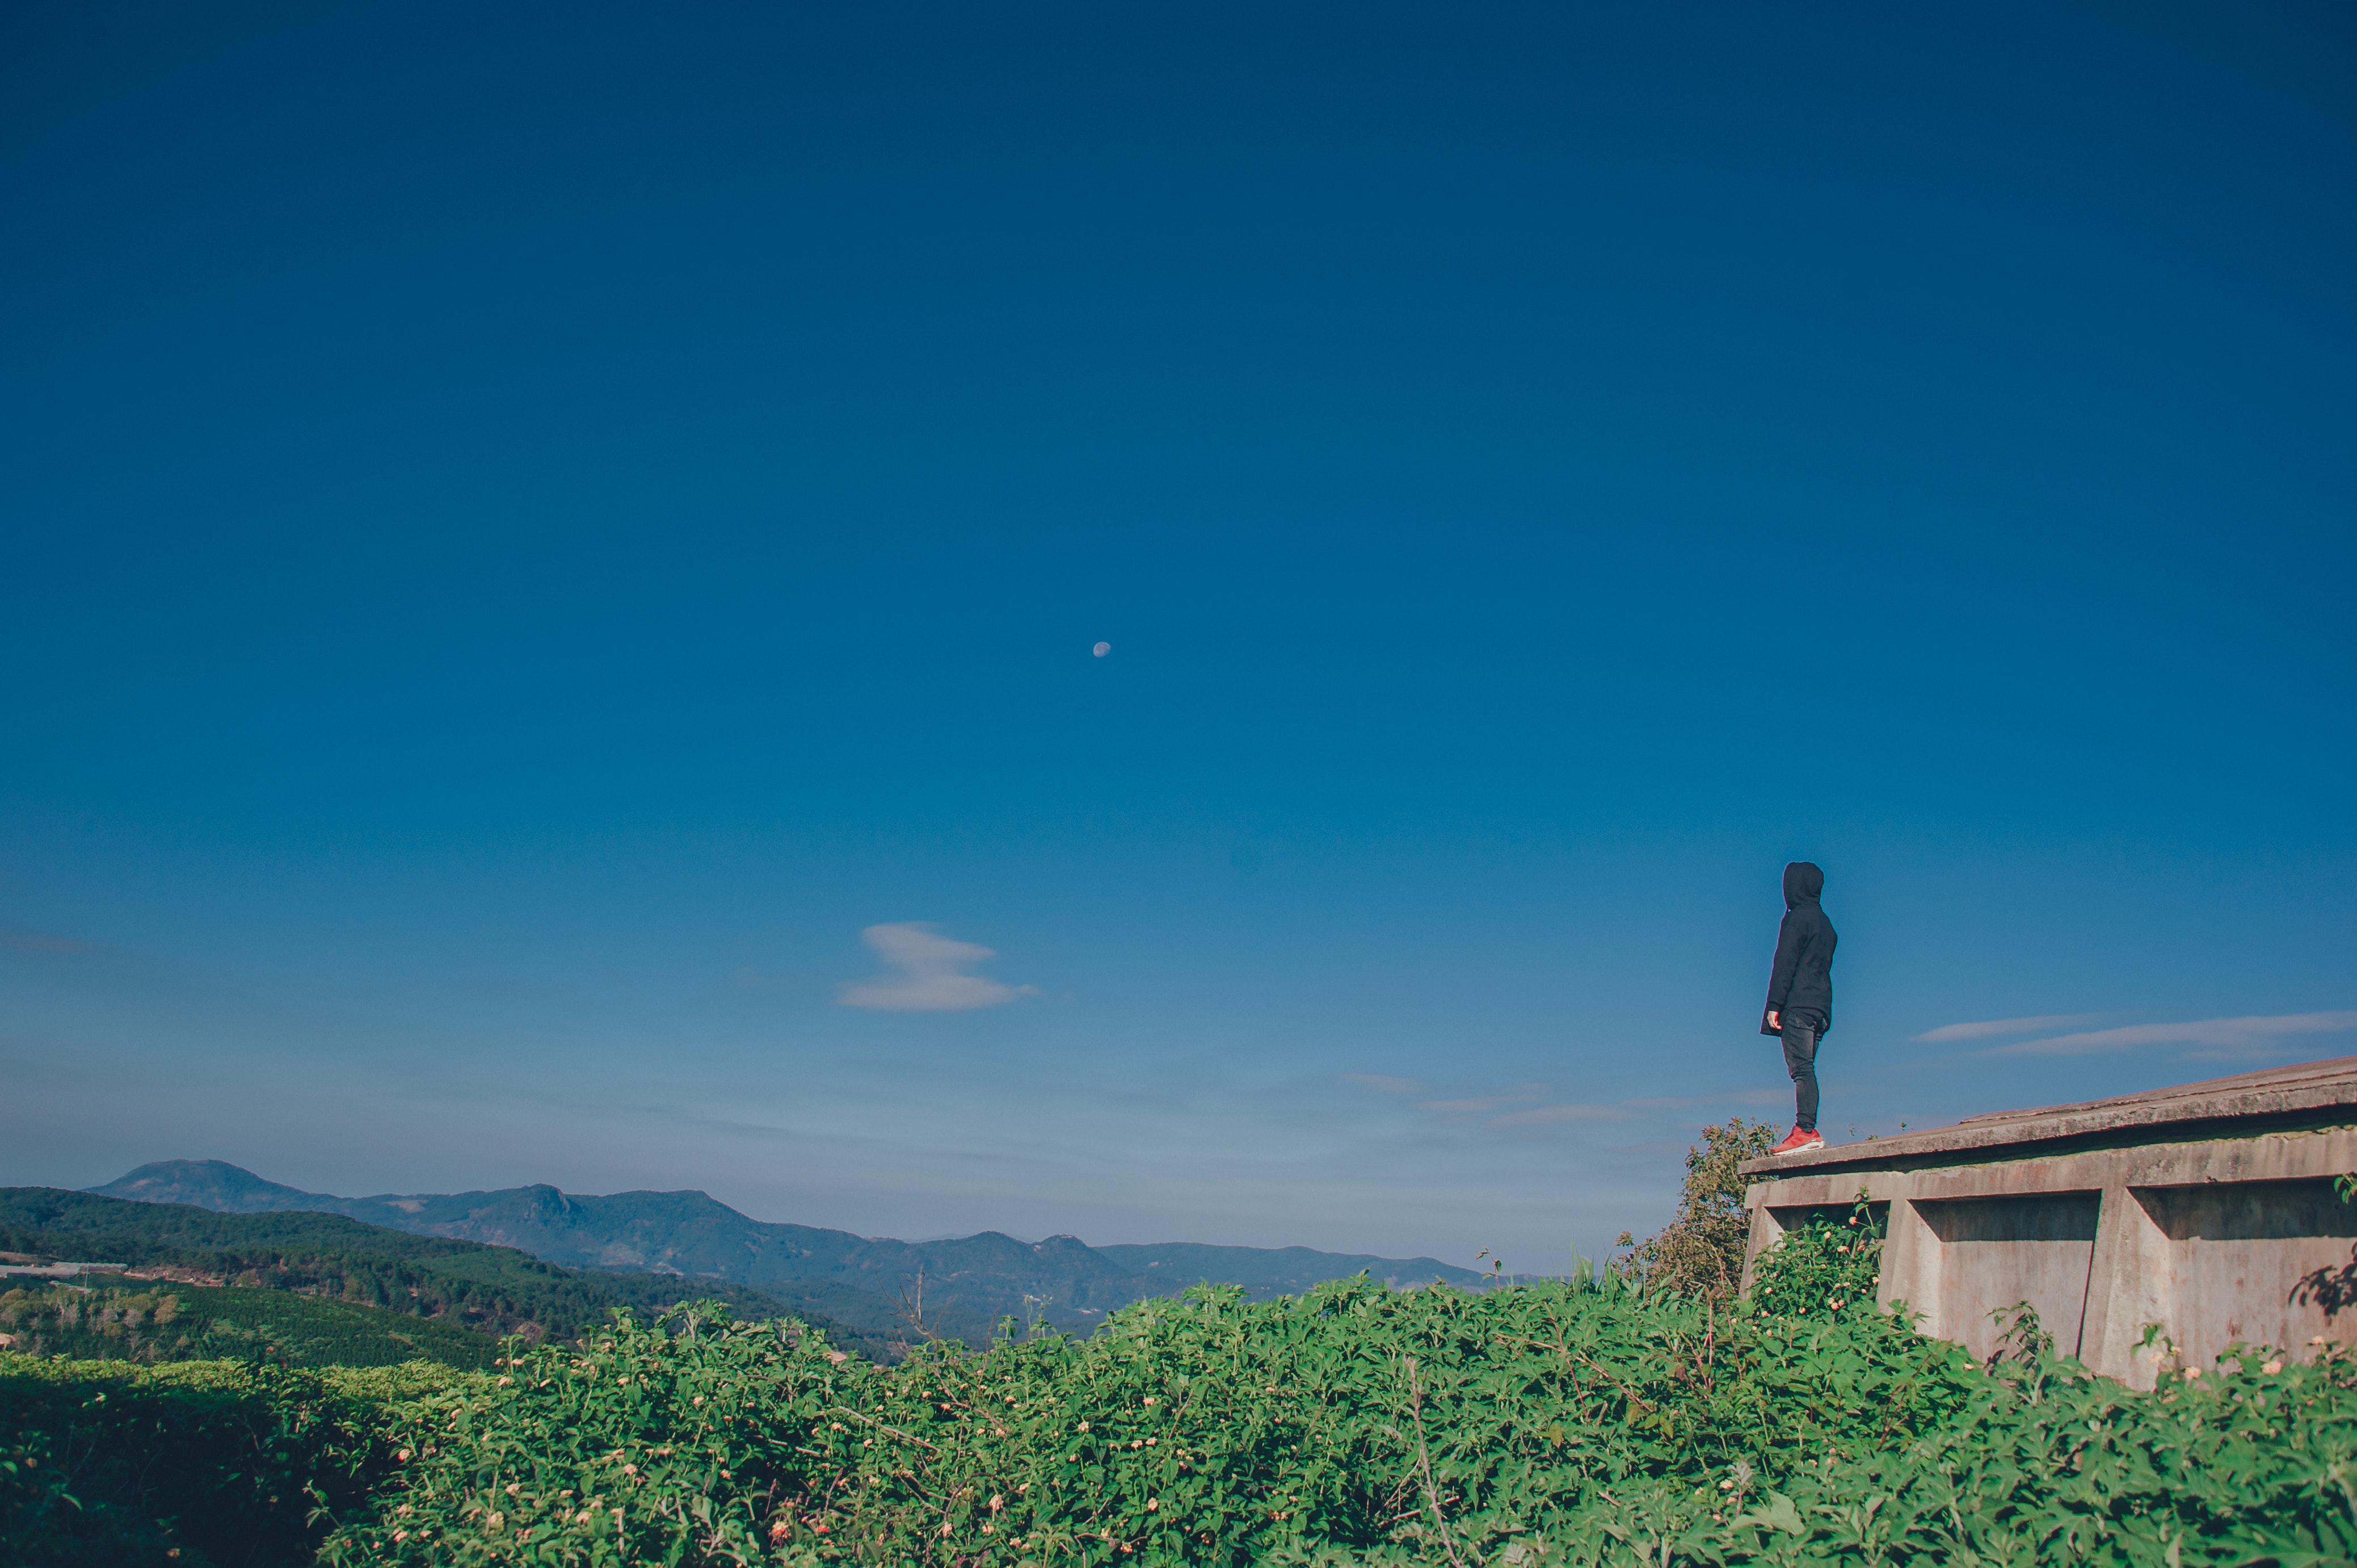
sky, blue, cloud, hill station, horizon, tree, rural area, hill, technology, mountain, landscape, house, evening, plant, vacation, space, city